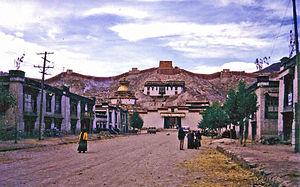
Le dzong de Gyantsé est une forteresse située sur une éminence – le mont Dzongri – dans la partie sud la ville de Gyantsé dans la région autonome du Tibet. Cette forteresse gardait au sud l'accès à la ville par la rivière Yarlung Zangbo et par la route de Lhassa. La ville était entourée d'une muraille de 3 km de long.